Lakota religion

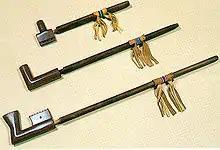
Pipes hold a sacred role in Lakota religion

Lakota tradition holds that animals, spirits, rocks, trees, and medicine bundles are all persons with their own souls. Given the Lakota belief that "other species share an interiority or soul that is similar or identical to that of human beings", Posthumus argued that the religion was animistic.